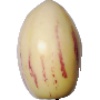
Label: pepino